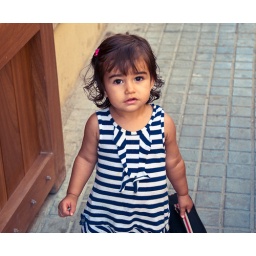
cute Barcelona girl who lives by the beach